Landscape Institute

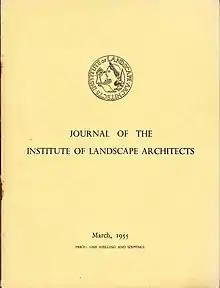
Cover of the Journal of the Institute of Landscape Architects (JILA) for March 1955. The ILA logo was designed by Colin Gill (a cousin of Eric Gill)

‘Landscape architecture’ is a modern name for an ancient art. The development of the ancient art is analysed by Geoffrey Jellicoe, in The "Landscape of Man", and by Norman T. Newton in "Design on the land". Jellicoe describes the cave paintings of Lascaux c30,000 BC as the ‘First Landscapes consciously conceived by man’. Newton, defines ‘landscape architecture’ as the art ‘of arranging land, together with the spaces and objects upon it, for safe, efficient, healthful, pleasant human use’ and writes that ‘the ancient art became a new profession officially, when in 1863 the title Landscape Architect was first used by the state-appointed Board of Central Park Commissioners in New York City. It had been employed unofficially by Frederick Law Olmsted and Calvert Vaux beginning in 1858’.